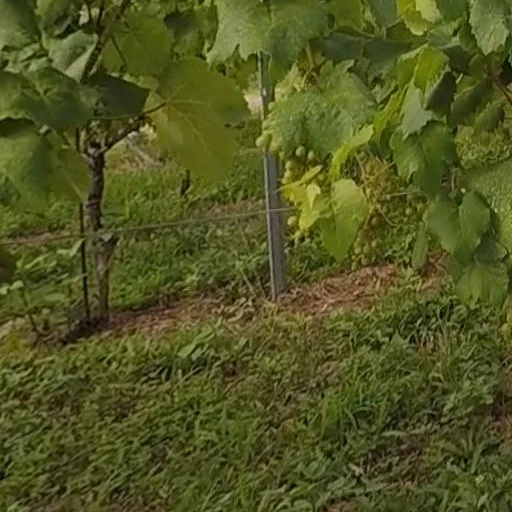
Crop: grape